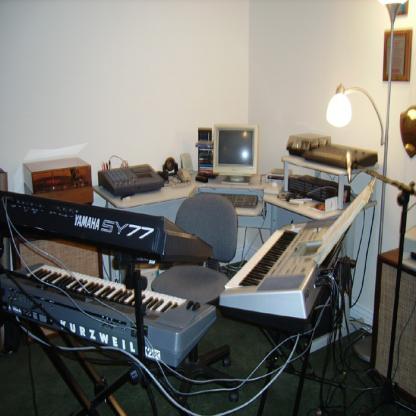
Scene: Indoor